Salamanca Market

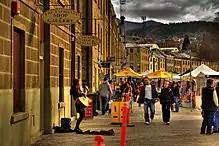
Busker at Salamanca Market, 2007

Salamanca Market is known for its lively and vibrant atmosphere, with the sounds of street performers, musicians, and vendors calling out to visitors. The market showcases a mix of local culture, artisanal crafts, and fresh produce, creating a unique sensory experience. The historic sandstone buildings of Salamanca Place add to the charm, while the nearby waterfront provides a picturesque backdrop for visitors strolling through the market.